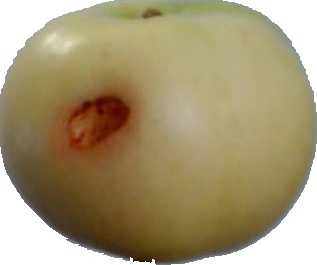
Label: apple_6